Azzana

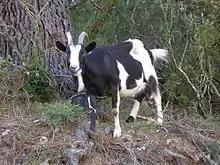
A Goat in Azzana

The commune has a very large number of buildings and structures that are registered as historical monuments.